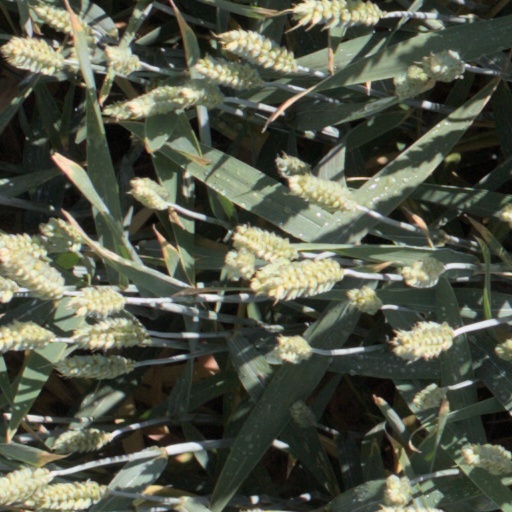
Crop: wheat